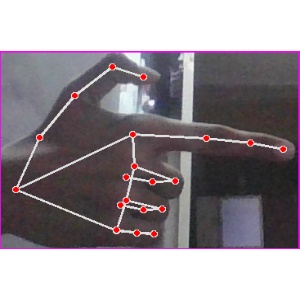
अक्षर: ब